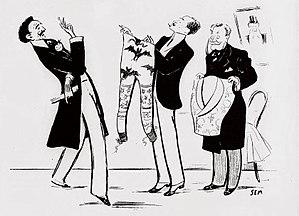
Le comte Robert de Montesquiou, né à Paris le 19 mars 1855 et mort à Menton le 11 décembre 1921, est un poète, homme de lettres, dandy et critique d'art et de littérature.
Charvet Place Vendôme, également appelée Charvet, est une entreprise française de création et de confection de vêtements sur mesure et de prêt-à-porter de luxe, pour hommes et pour femmes, notamment le linge, les cravates et les costumes. Fondée en 1838, elle a été le premier chemisier à ouvrir un commerce spécialisé. Depuis le XIXᵉ siècle, elle est spécialisée dans la fourniture de vêtements sur mesure aux rois, princes et chefs d'État. Son unique établissement est situé au 28, place Vendôme, à Paris.